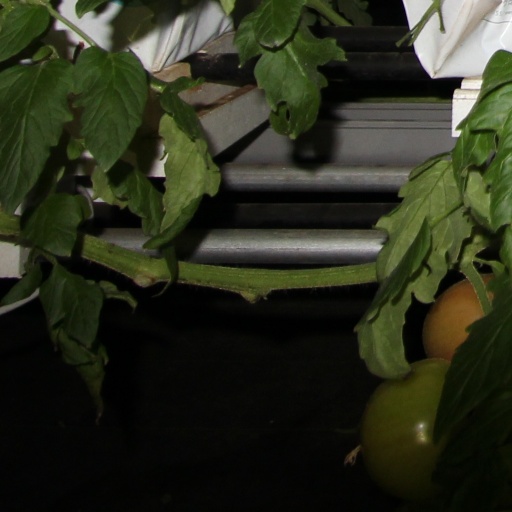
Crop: tomato